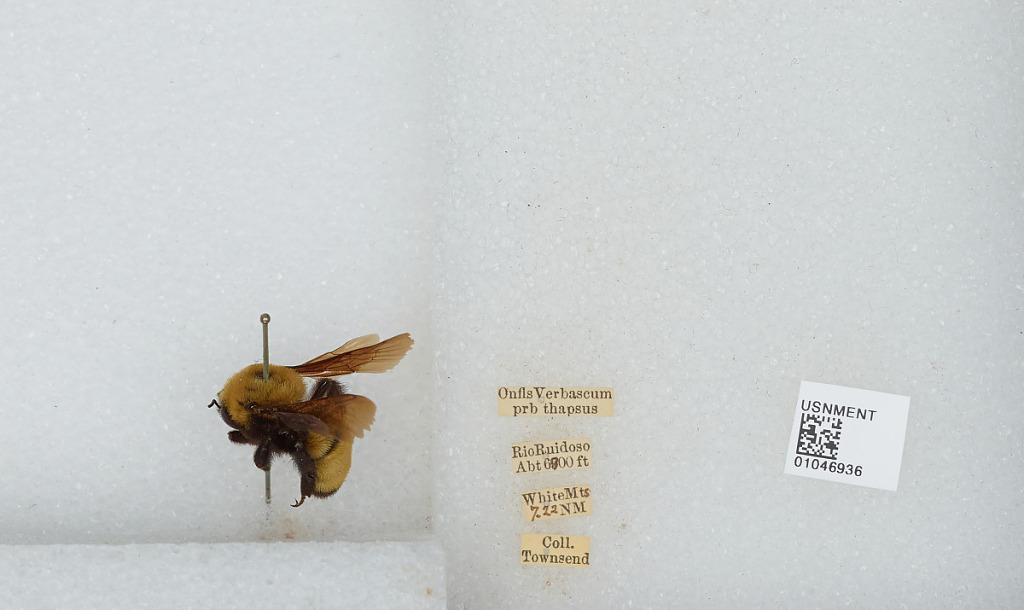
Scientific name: Bombus sp.
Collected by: Townsend
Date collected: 1922-7-
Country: United States
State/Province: New Mexico
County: Lincoln
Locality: White Mountains, Rio Ruidoso
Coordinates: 33.3928, -105.297